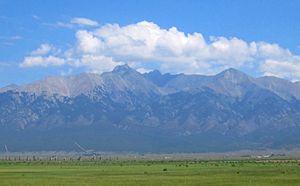
Le chaînon Sangre de Cristo, localement appelé chaînon oriental, est un étroit massif de montagnes des Rocheuses d'orientation nord-sud, située sur le bord oriental du rift du Rio Grande dans le Sud du Colorado aux États-Unis. Les montagnes s'étendent sur 95 km, du col Poncha au col Mosca et forment une haute crête séparant la vallée de San Luis à l'ouest du bassin de l'Arkansas à l'est.